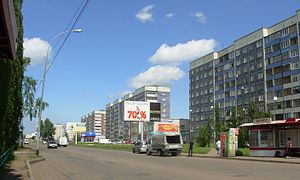
Salavat
Salavat er en by i Republikken Basjkortostan i Volgas føderale distrikt i Den Russiske Føderation. Salavat ligger 156 km syd for Ufa og 1460 km øst for Moskva. Byen har 153.181 indbyggere.